French Revolution of 1848

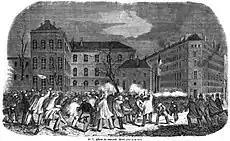
Soldiers firing at a crowd on the Boulevard des Capucines, 23 February 1848

Aware of the political gatherings scheduled for the following day, the French government banned the political banquets for the second time on 21 February. The ban succeeded in pressuring the organizing committee to cancel the events. However, the workers and students, mobilising in the previous days, refused to back down over the demonstrations. 22 February started quietly, and at 9 a.m., members of the Municipal Guard who had been assigned to arrest the banquet leaders were recalled to their normal duties by the Prefect of Police. Only a small number of troops remained at critical points. Shortly before noon, large crowds began flooding out onto the streets of Paris, gathering from the eastern suburbs and the Latin Quarter towards the Place de la Concorde and the Place de la Madeleine. Their appearance came as a surprise to the authorities, after the events were supposedly cancelled, and led to a confused initial response.